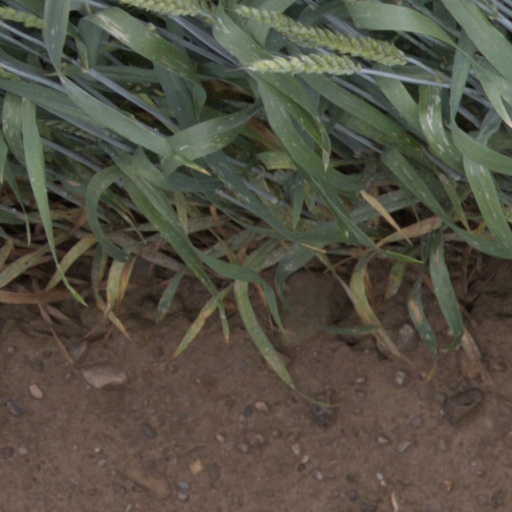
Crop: wheat